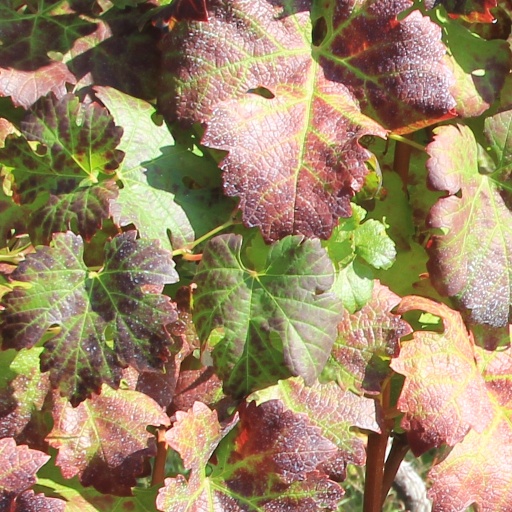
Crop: grape